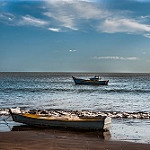
Scene: Outdoor